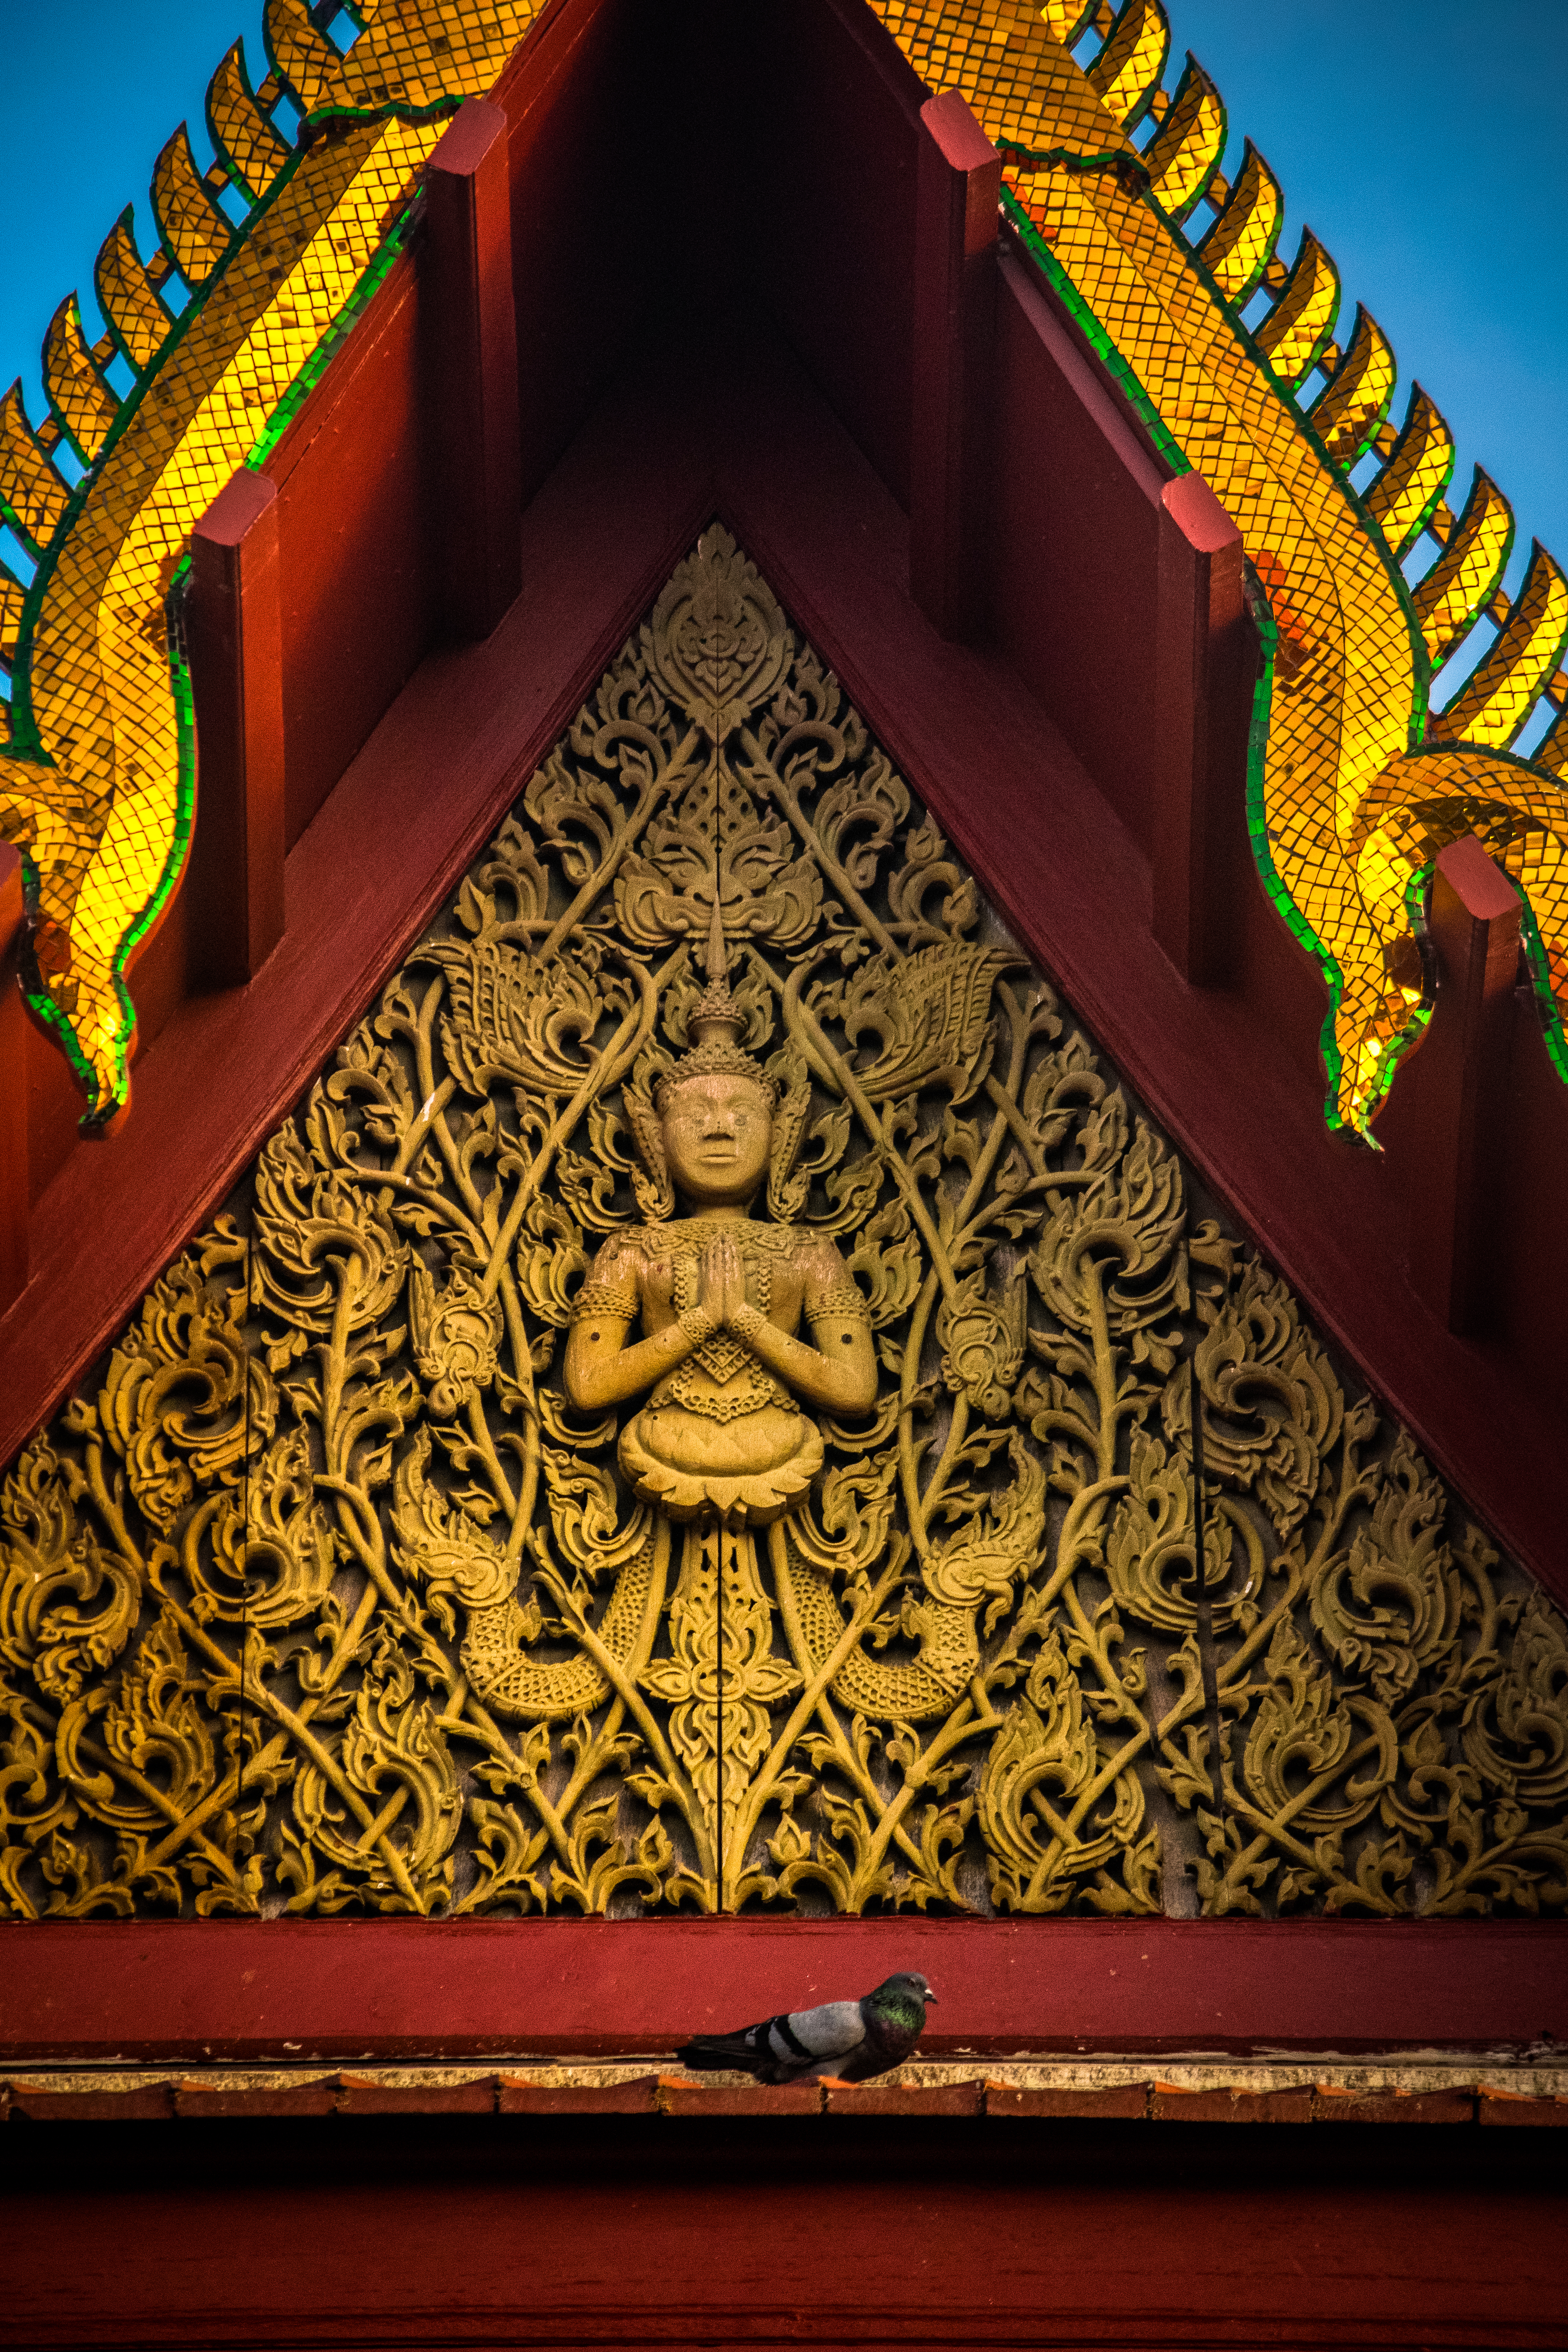
thai, temple, wat, place of worship, architecture, shrine, art, fictional character